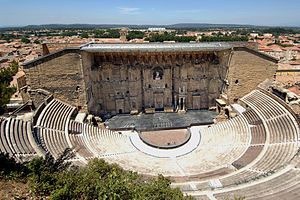
Det romerske teater (Orange)
Det romerske teater i Orange er en ruin af et romersk amfiteater i byen Orange, i det sydøstlige Frankrig, i regionen Provence-Alpes-Côte d'Azur. Anlægget blev bygget i det første århundrede.